Asunción

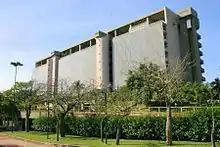
Central Bank of Paraguay

The bay area has an approximate area of and is located just from the old town. It is one of the most important stopping places during the journey of Nearctic and Southern migratory birds. Asunción Bay has a wide variety of habitats, yet their availability changes throughout the year due to large seasonal fluctuations in the water level of the Paraguay River, which make the depth and extent of bay flooding vary considerably. During the southern winter, when the water is abundantly high, the bay is largely underwater, but towards the end of the season when the water level drops, sandy and clay beaches (tidal marsh) appear. If the waters continue to recede, most of the marshes dry out and become grasslands, some of which remain wet. A total of 258 bird species have been recorded, including 7 globally endangered species and 28 species that nest in North America and migrate to southern South America. More than 3% of the global population of one of them, the cinnamon sandpiper ("Tryngites subruficollis"), passes through the bay during its migration to the south, turning Asunción Bay into an Important Bird Area (IBA).